Groove metal

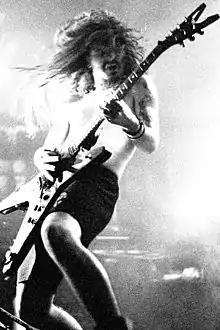
Pantera guitarist Dimebag Darrell, 1991. Pantera is credited with popularizing the groove metal genre.

In their book "Hellraisers: A Complete Visual History of Heavy Metal Mayhem", journalists Axl Rosenberg and Christopher Krovatin traced the origins of groove metal to New Orleans' Exhorder and New York's Prong. Exhorder, formed in 1985, recorded their first demo in the summer of 1986, playing a style that was influenced hardcore punk and metal, as well as jazz, funk, blues and the music of Mardi Gras. The band were immediately influential in the New Orleans metal scene, with pioneering sludge metal bands Eyehategod, Soilent Green and Crowbar all playing some of their earliest live performances in support of them. Prong, on the other hand, originated from the New York hardcore scene, originally playing crossover thrash, before slowing their tempos and incorporating heavier percussion on their second album "Beg to Differ" (1990). "VH1" described the band as having "existed outside of categorical restriction", by having a sound rooted in both punk and metal, while also experimenting with elements of industrial music. A number of writers have also noted the Bad Brains's post-1987 music, particularly "Quickness" (1989), as helping to pioneer the genre.